Galileo (spacecraft)

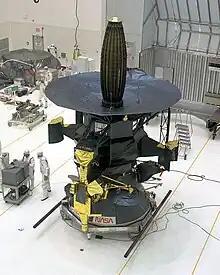
In the Vertical Processing Facility (VPF), "Galileo" is prepared for mating with the Inertial Upper Stage booster.

An important decision made at this time was to use a Mariner program spacecraft like that used for Voyager for the Jupiter orbiter, rather than a Pioneer. Pioneer was stabilized by spinning the spacecraft at 60 rpm, which gave a 360-degree view of the surroundings, and did not require an attitude control system. By contrast, Mariner had an attitude control system with three gyroscopes and two sets of six nitrogen jet thrusters. Attitude was determined with reference to the Sun and Canopus, which were monitored with two primary and four secondary sensors. There was also an inertial reference unit and an accelerometer. This allowed it to take high-resolution images, but the functionality came at a cost of increased weight. A Mariner weighed compared to just for a Pioneer.